First Russian circumnavigation

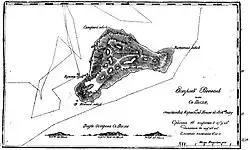
Easter Island and the routes of the "Neva" on Lisyansky's map, 1804

The Spanish governor saw the ship off to Cape Verde on October 27. The crew was split into three shifts of 15 people. On November 6, they passed Santo Antão island by roughly 25 miles. After entering equatorial waters, the crews stretched awnings on the quarterdecks, and the sailors were forbidden to sleep outdoors. The weather was humid, with little sun, and the temperature could reach 22-23 °Ré (27.5—28.7 °C). Krusenstern fed the crew with potatoes and pumpkins, half a bottle of Canarian wine, and weak a punch with sugar and lemon juice. Frequent rains supplied potable water. The stretched awning was turned into a pool, which up to 20 people at a time could use. Naturalists discovered the reason for the Milky Seas effect – Langsdorff observed microscopic invertebrates and refuted the prevailing chemical theory.